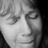
Emotion: sad